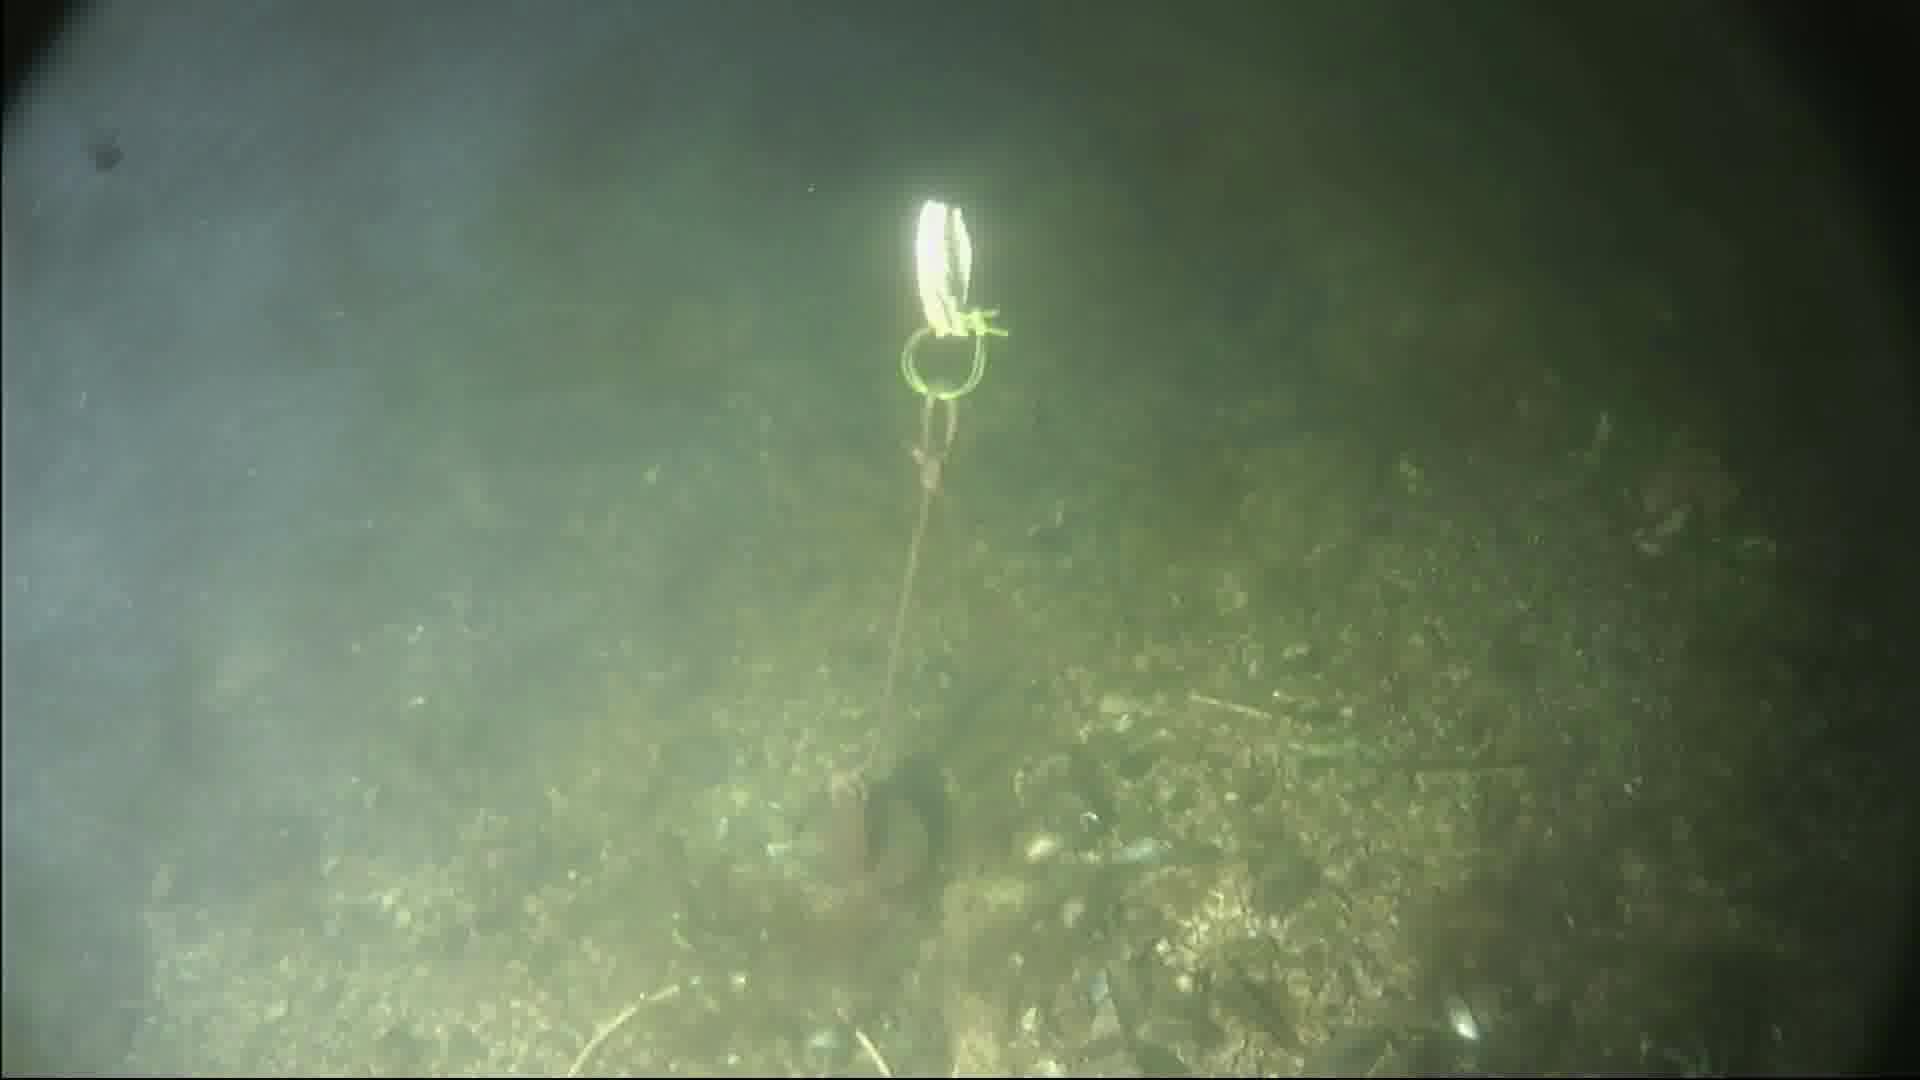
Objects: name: crab